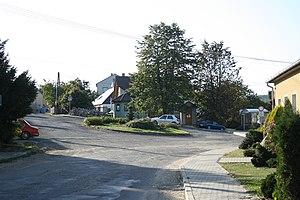
Okřešice est une commune du district de Třebíč, dans la région de Vysočina, en République tchèque. Sa population s'élevait à 190 habitants en 2019.